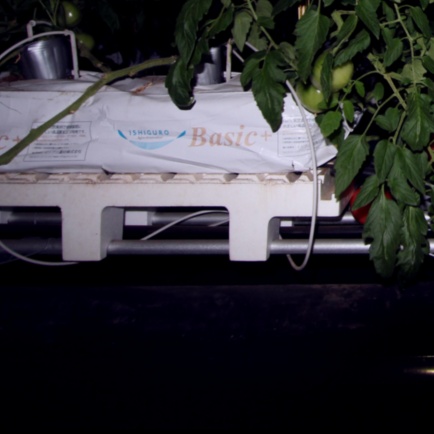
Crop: tomato